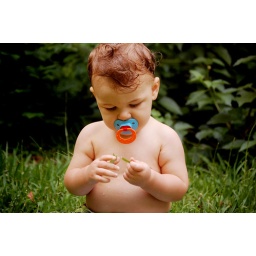
i just love how green the grass is in the summertime.